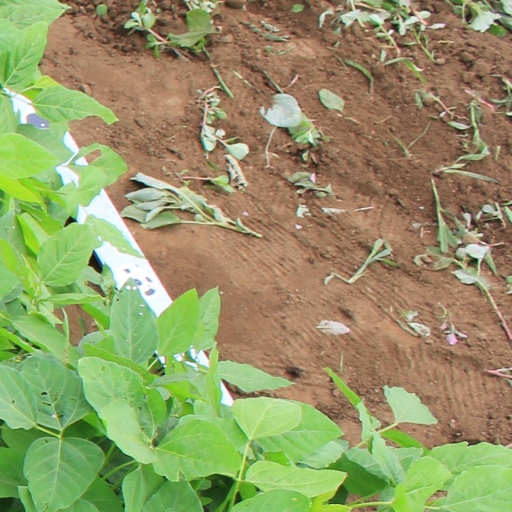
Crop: soybean